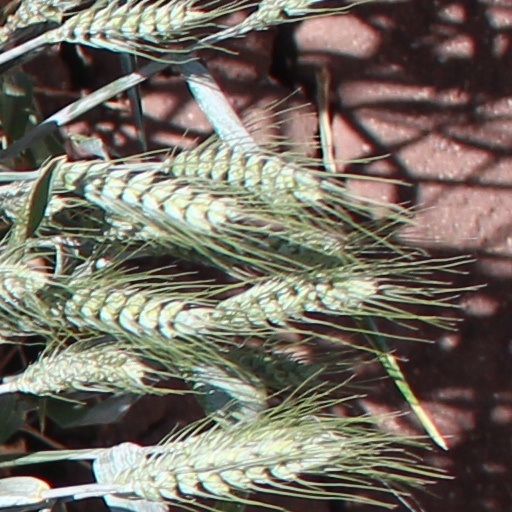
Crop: wheat